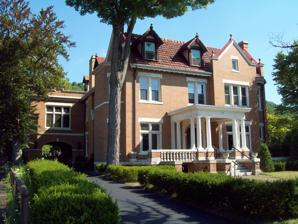
Building: A.J. Hazeltine House
Country: United States of America
Year built: 1907
Historic house in Pennsylvania, United States United States historic place A. J. Hazeltine House U.S. National Register of Historic Places A.J. Hazeltine House, July 2012 Show map of Pennsylvania Show map of the United States Location 710 Pennsylvania Ave., W., Warren, Pennsylvania Coordinates 41°50′43″N 79°9′24″W / 41.84528°N 79.15667°W / 41.84528; -79.15667 Area 1.2 acres (0.49 ha) Built 1905–1907 Architect Edward A. Phillips Architectural style English Jacobean NRHP reference No. 76001677 Added to NRHP November 21, 1976 A. J. Hazeltine House , also known as the Honorable Charles Warren Stone Museum, is a historic home located at Warren , Warren County, Pennsylvania .  It was built in 1905–1907, and is a three-story, buff brick dwelling in the Jacobean style.  It features marble lintels and capstones and wide terraces on two sides of the house. Its builder, A. J. Hazeltine, was a business associate of Congressman Charles Warren Stone (1843-1912). The American Legion occupied the house starting in 1928.  It was acquired by the county for the Warren County Historical Society in 1975. It was added to the National Register of Historic Places in 1976. References